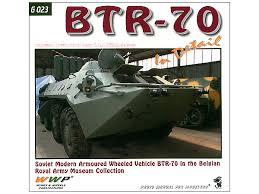
Label: BTR-70